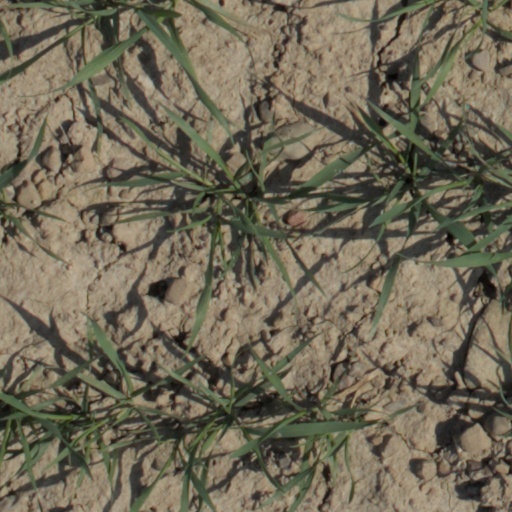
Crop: wheat